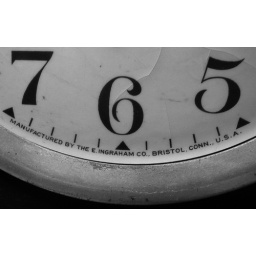
detail of an ingraham table clock given to me by my mother-in-law.